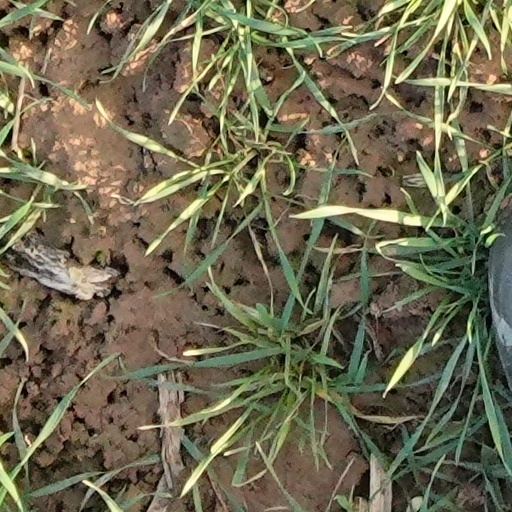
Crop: wheat